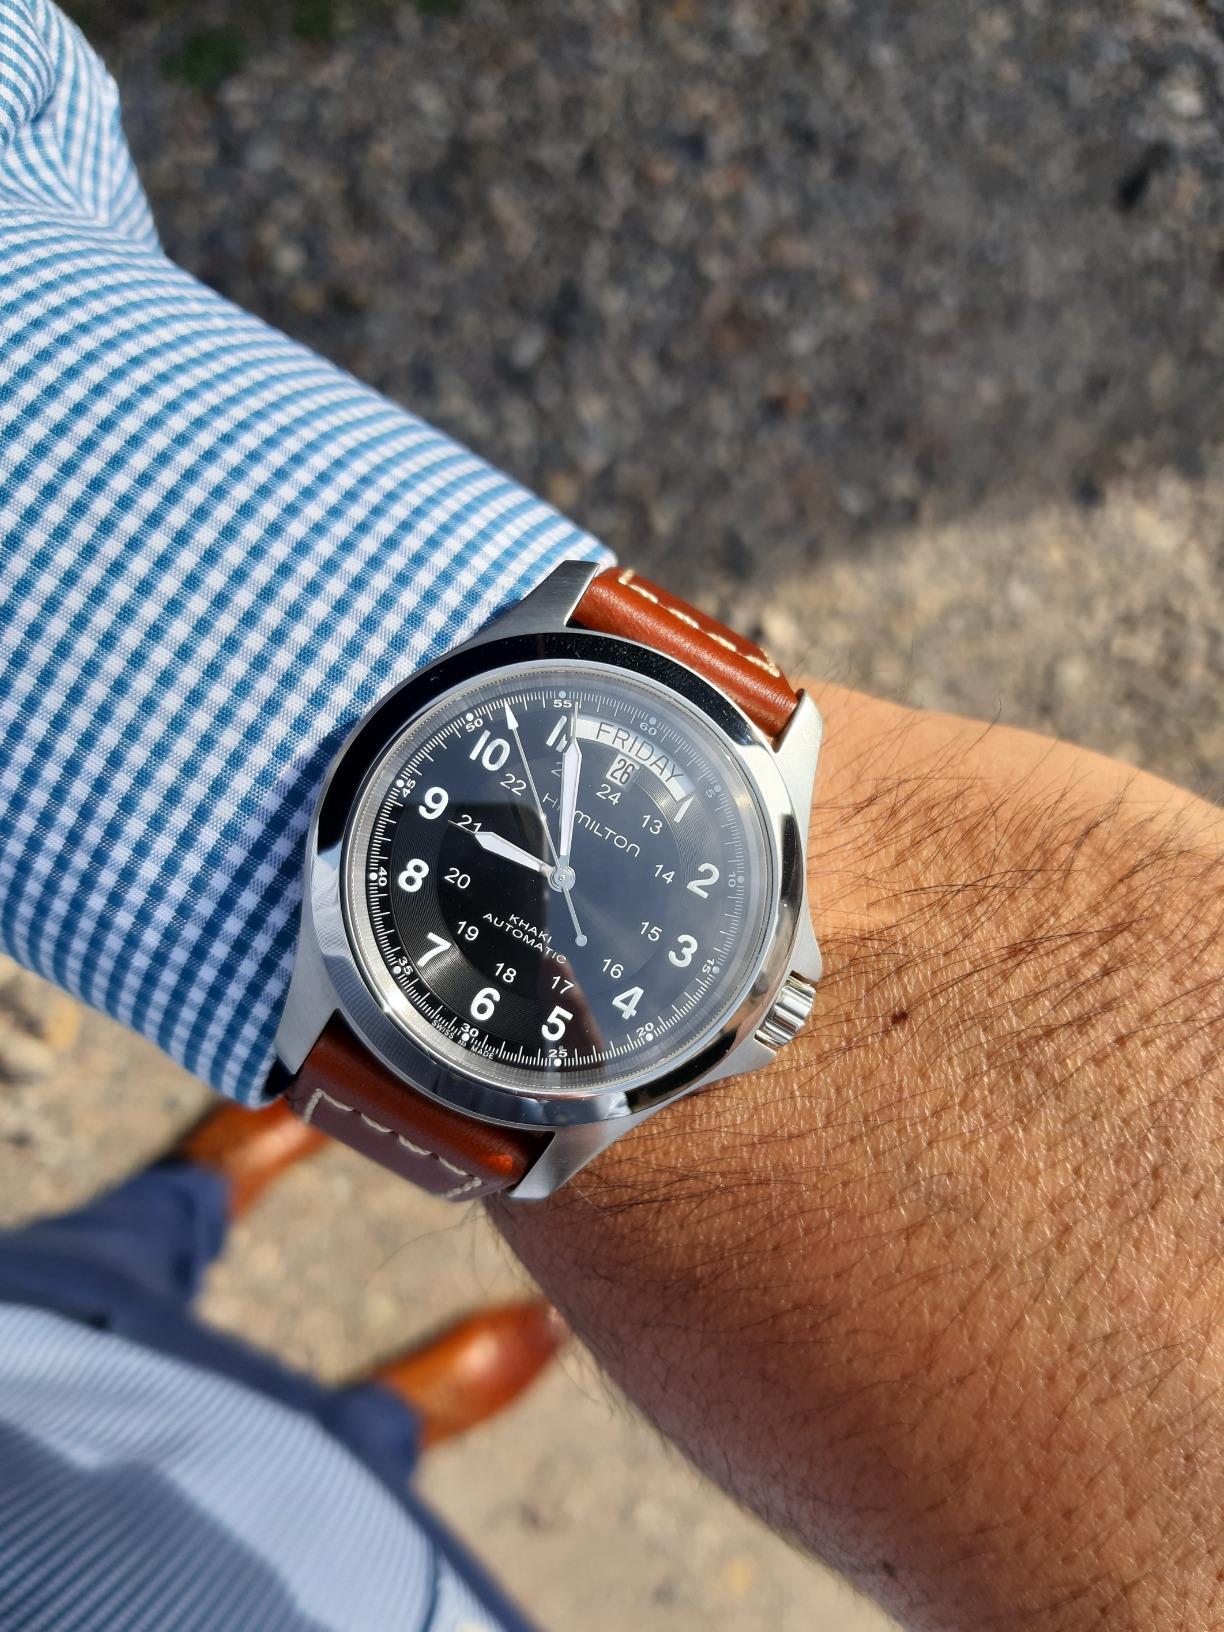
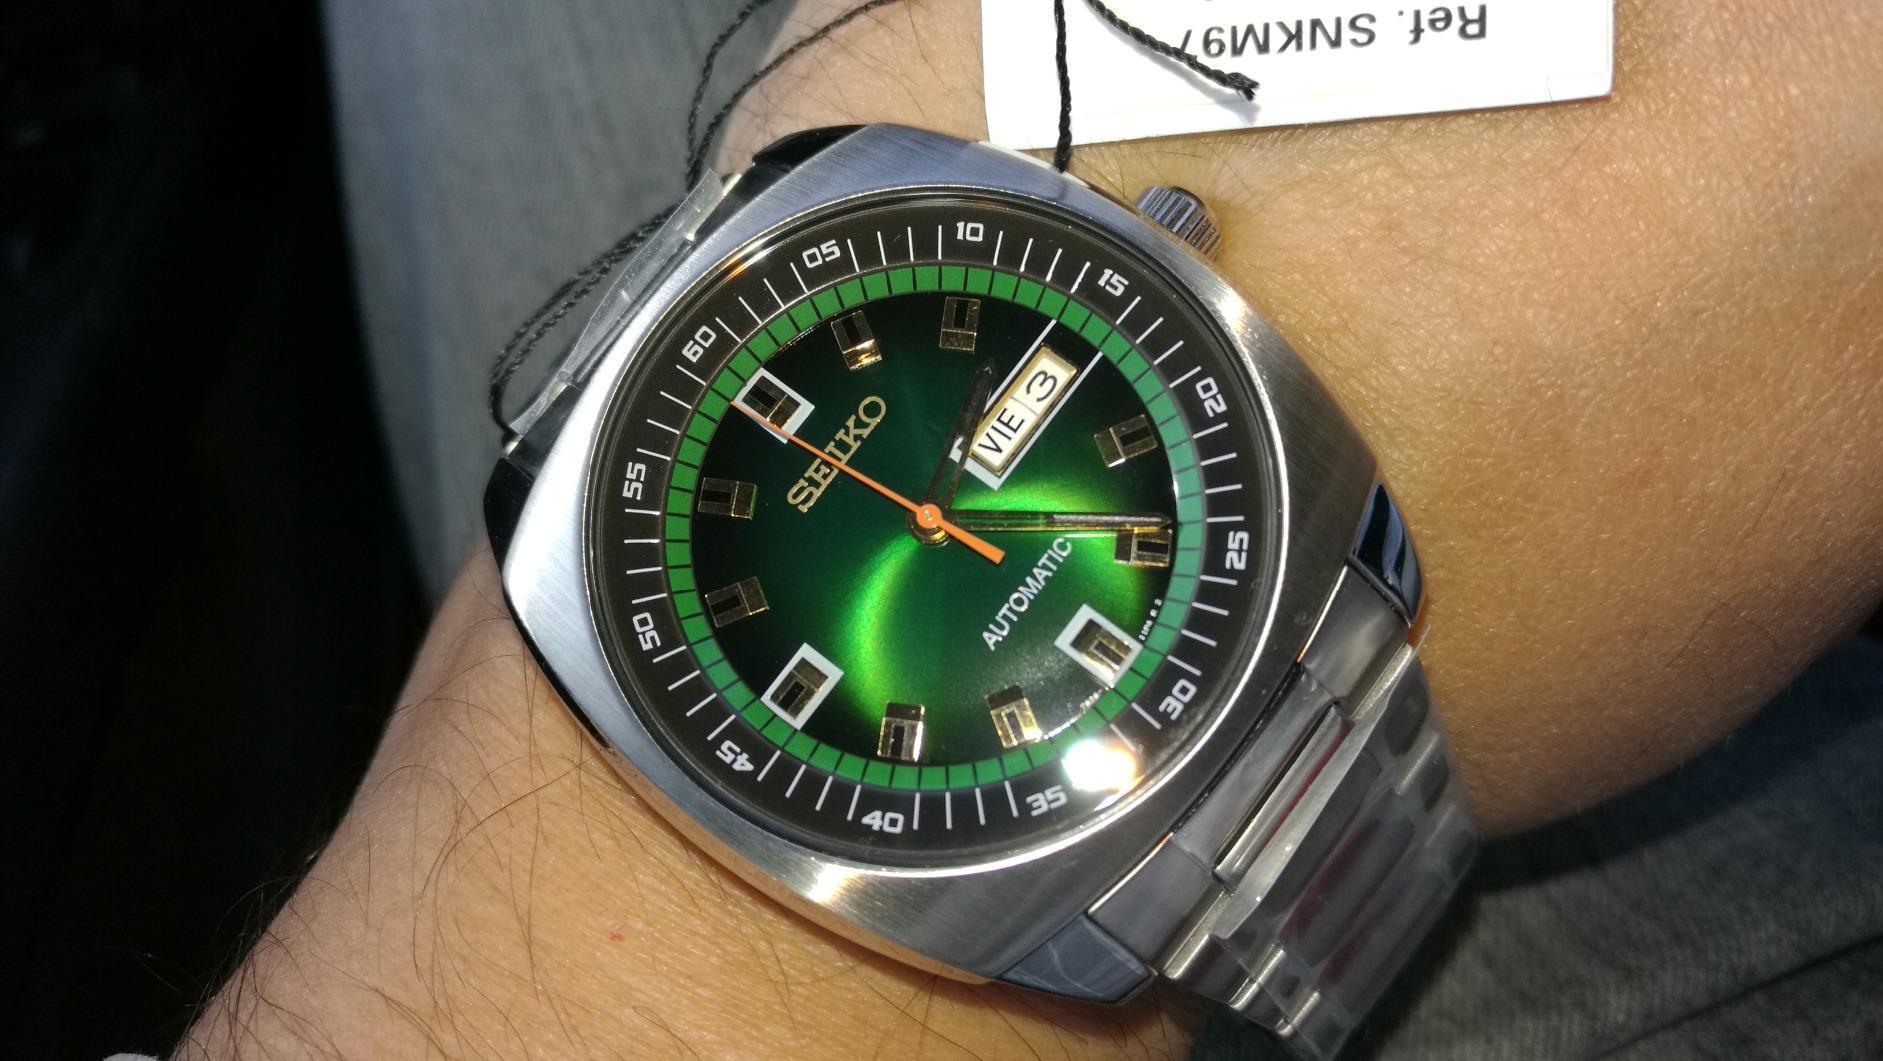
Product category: accessories_watch
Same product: no